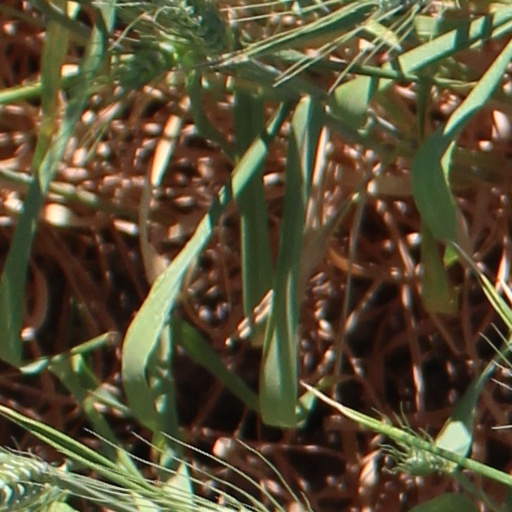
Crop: wheat